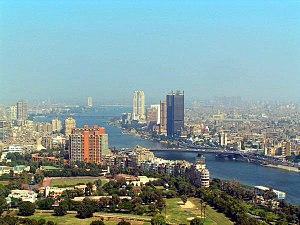
Cet article dresse une liste des villes classées par ordre de population.